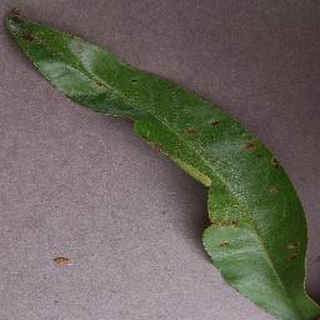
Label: peach_bacterial_spot